Shotley Bridge

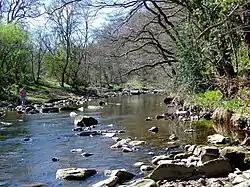
The River Derwent at Shotley Grove, near Shotley Bridge

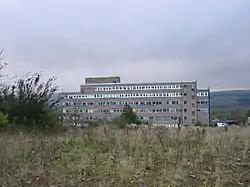
Shotley Bridge Hospital

There were formerly several fords over the River Derwent near this place and in medieval times a wooden bridge. The present stone bridge was widened in 1820, but its original date is not known.